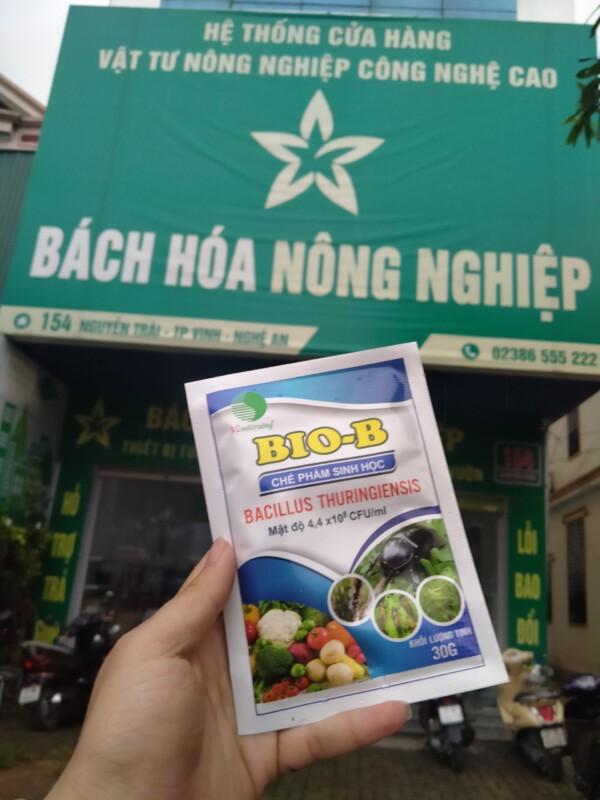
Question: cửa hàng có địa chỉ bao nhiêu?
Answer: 154 nguyễn trãi - tp vinh - nghệ an